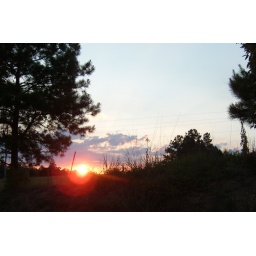
From the road in my car with the window down looking at the sunset behind the cow pasture.